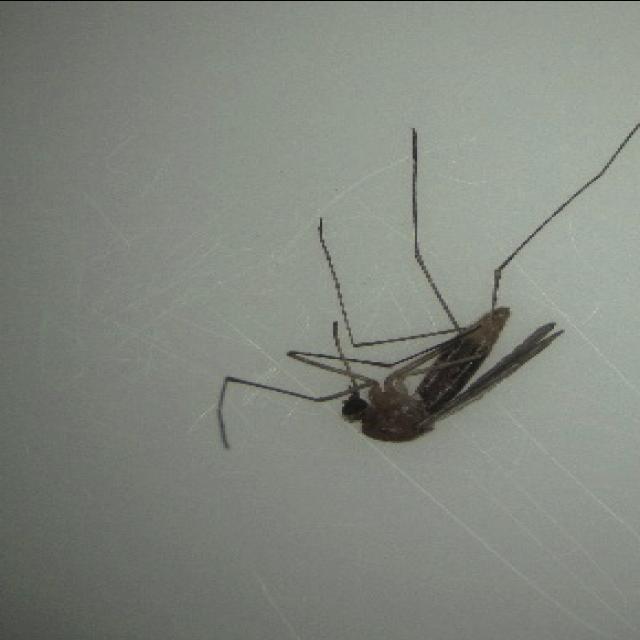
Species: culex_pipiens